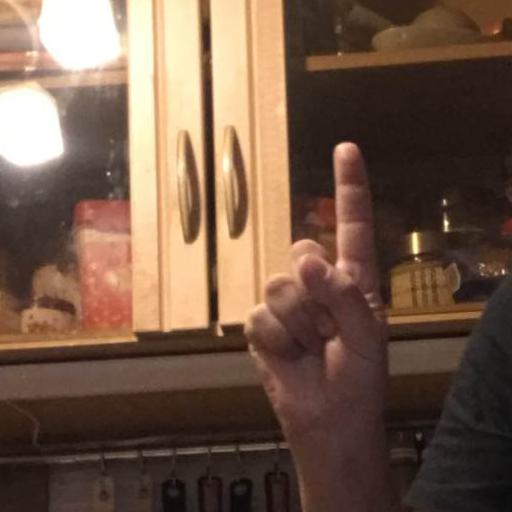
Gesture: one